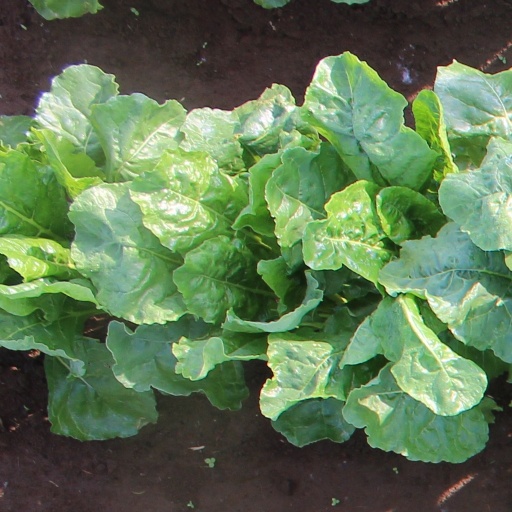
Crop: sugar beet